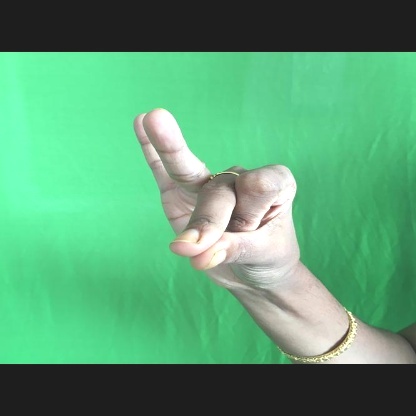
Mudra: Bramaram